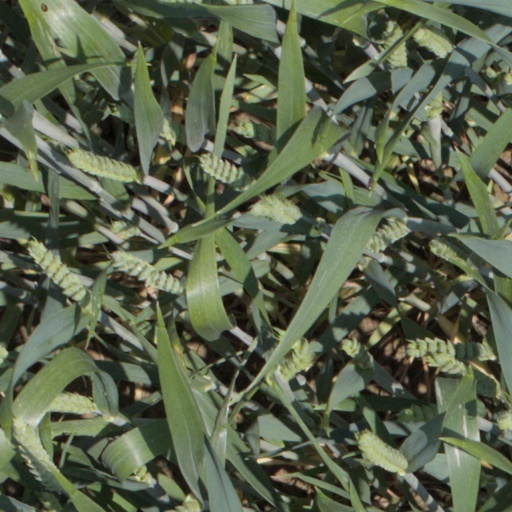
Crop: wheat